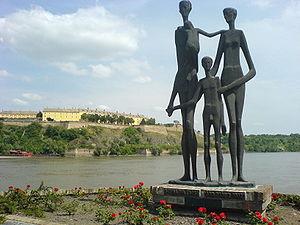
Le Front yougoslave englobe l'ensemble des opérations militaires conduites en Yougoslavie pendant la Seconde Guerre mondiale. Ce pays des Balkans devient un théâtre d'opérations du conflit mondial au printemps 1941. Le gouvernement yougoslave s'allie en effet à l'Allemagne nazie fin mars, mais il est renversé par un coup d'État deux jours plus tard. En réaction, les forces de l'Axe envahissent le royaume le 6 avril. La Yougoslavie est ensuite démembrée, et son territoire annexé ou occupé par l'Allemagne, l'Italie, la Hongrie et la Bulgarie. Deux parties du pays deviennent des États « indépendants » : la Croatie, où le mouvement fasciste des Oustachis est mis au pouvoir et installe une dictature particulièrement meurtrière, et la Serbie, où est proclamé un gouvernement collaborateur.